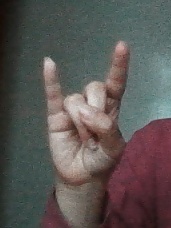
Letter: la